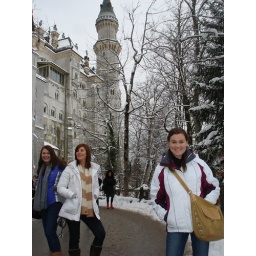
Me in front of the castle with Colleen and Breana in the back ground posing :)